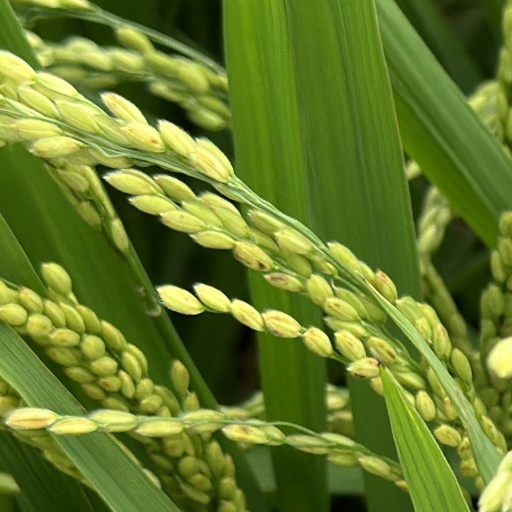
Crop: rice